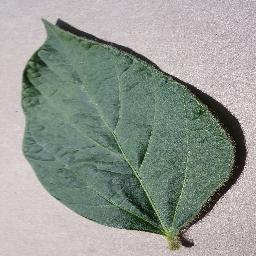
Label: Soybean___healthy